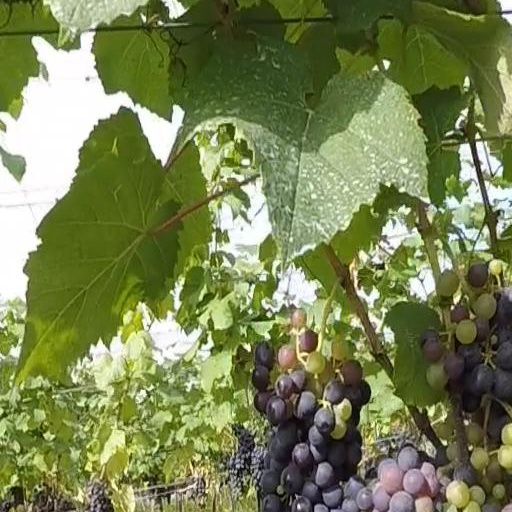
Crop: grape